Lake Chillisquaque

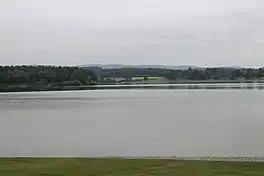
Lake Chillisquaque from the west in July

Lake Chillisquaque (also known as Montour Lake) is a lake and reservoir in Montour County, Pennsylvania, in the United States. It has a surface area of 165 acres. The lake is situated on Middle Branch Chillisquaque Creek, which it is named after. Nearby communities include Danville and Washingtonville. The lake has an elevation of above sea level and is up to deep. It has several coves, including Goose Cove, Heron Cove, and Jellyfish Cove. The lake is dammed on its southern side by the Lake Chillisquaque Dam, which is long and high. The metals with the highest concentrations are calcium and iron. Nonmetals such as nitrogen and phosphorus are also found in the lake. It experiences agricultural runoff as well.